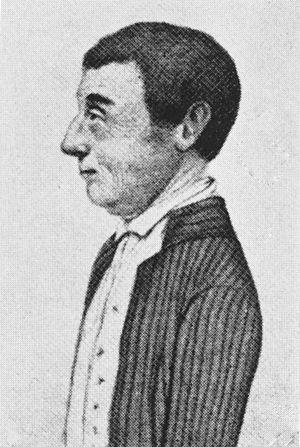
John Abbot est un entomologiste et un ornithologue américain, né le 31 mai ou 1ᵉʳ juin 1751 à Londres et mort en décembre 1840 ou janvier 1841 dans le comté de Bulloch en Géorgie.